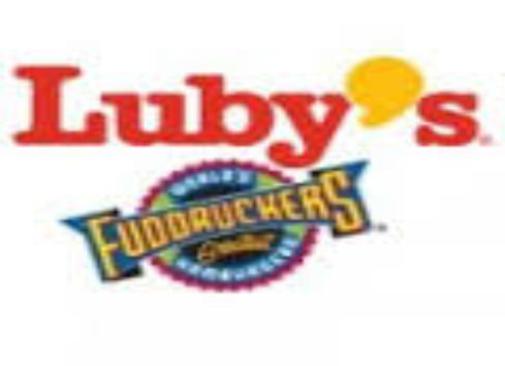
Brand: luby's
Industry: Food